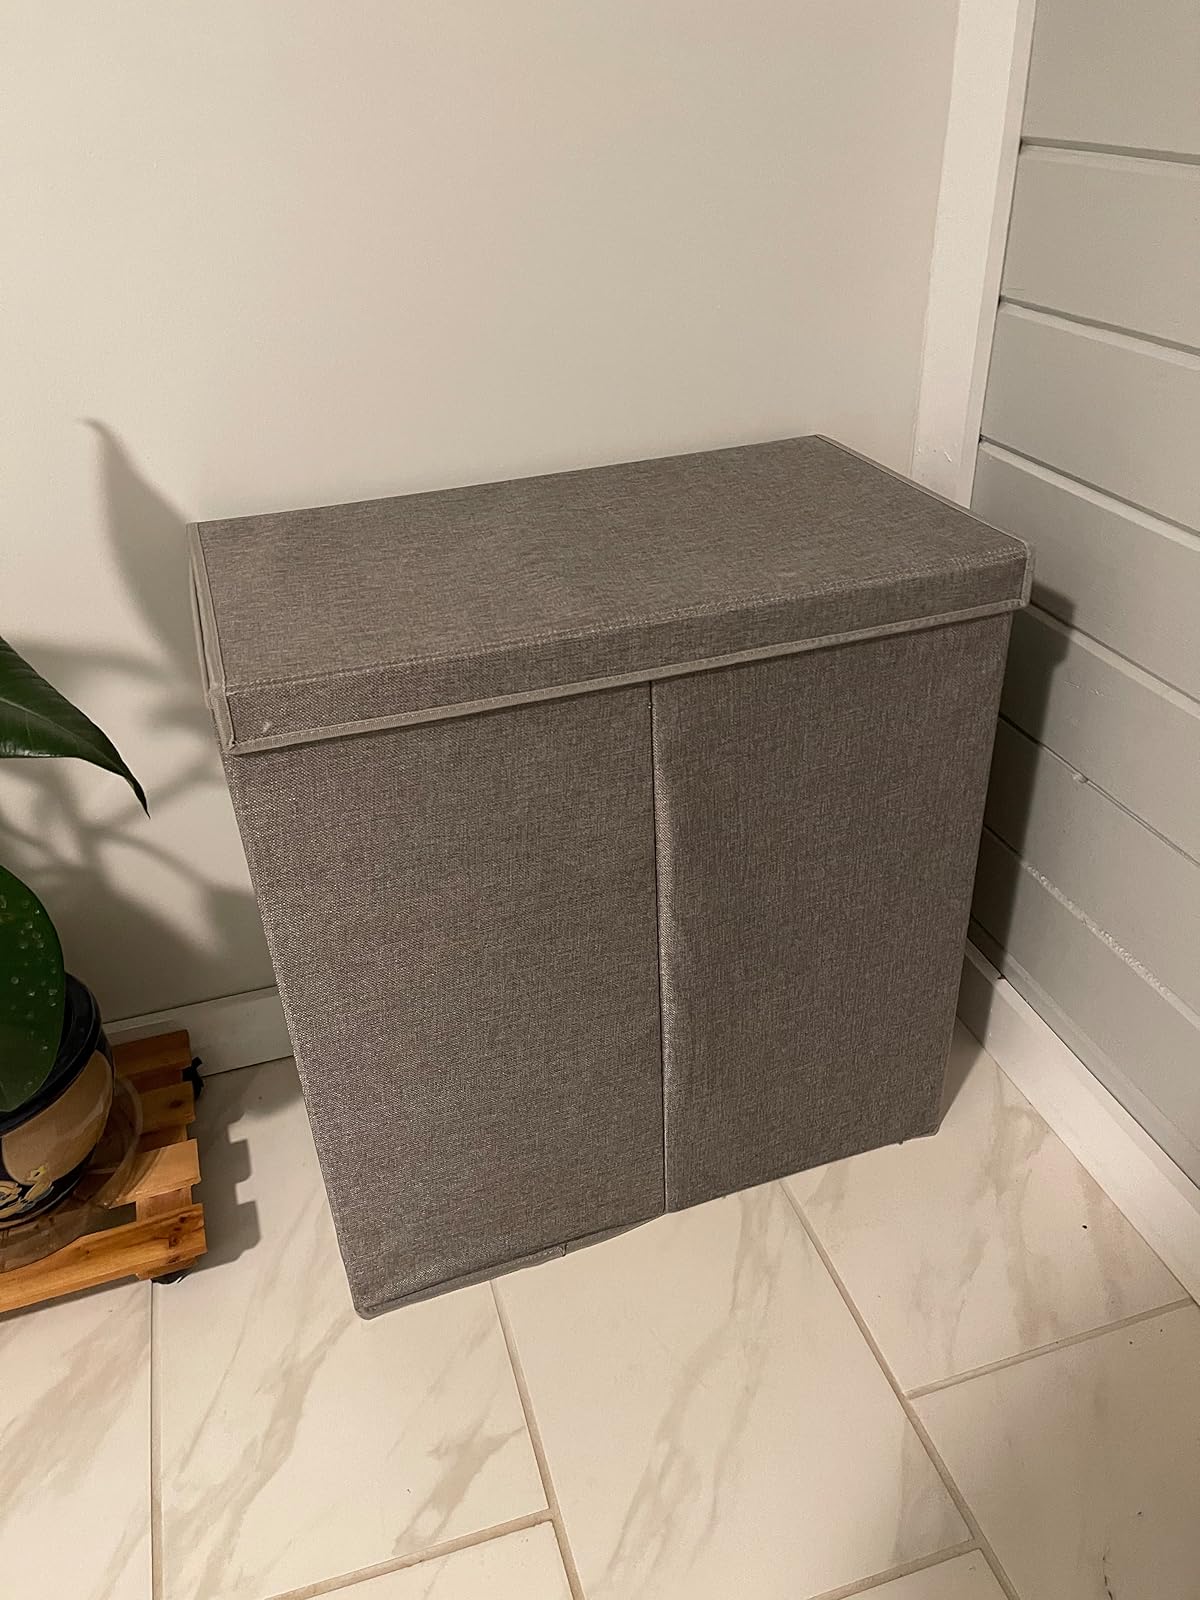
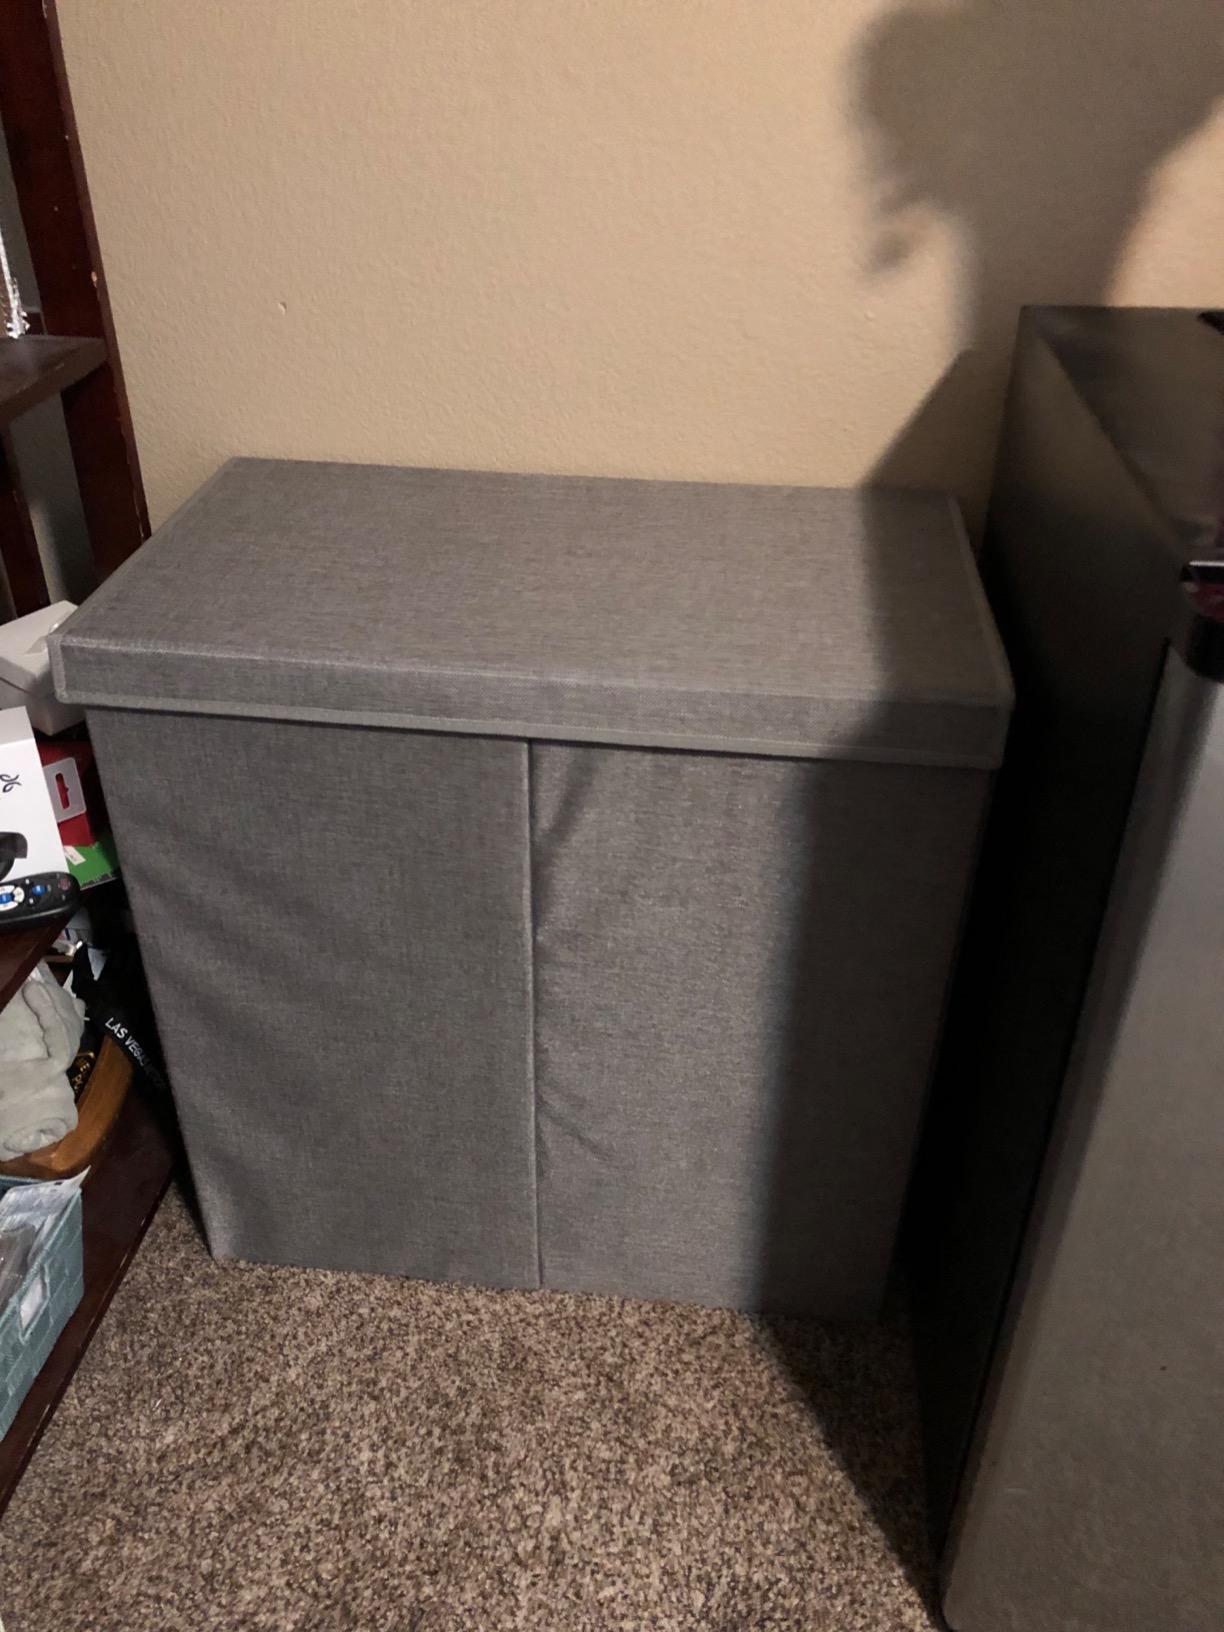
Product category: items_hamper
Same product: yes